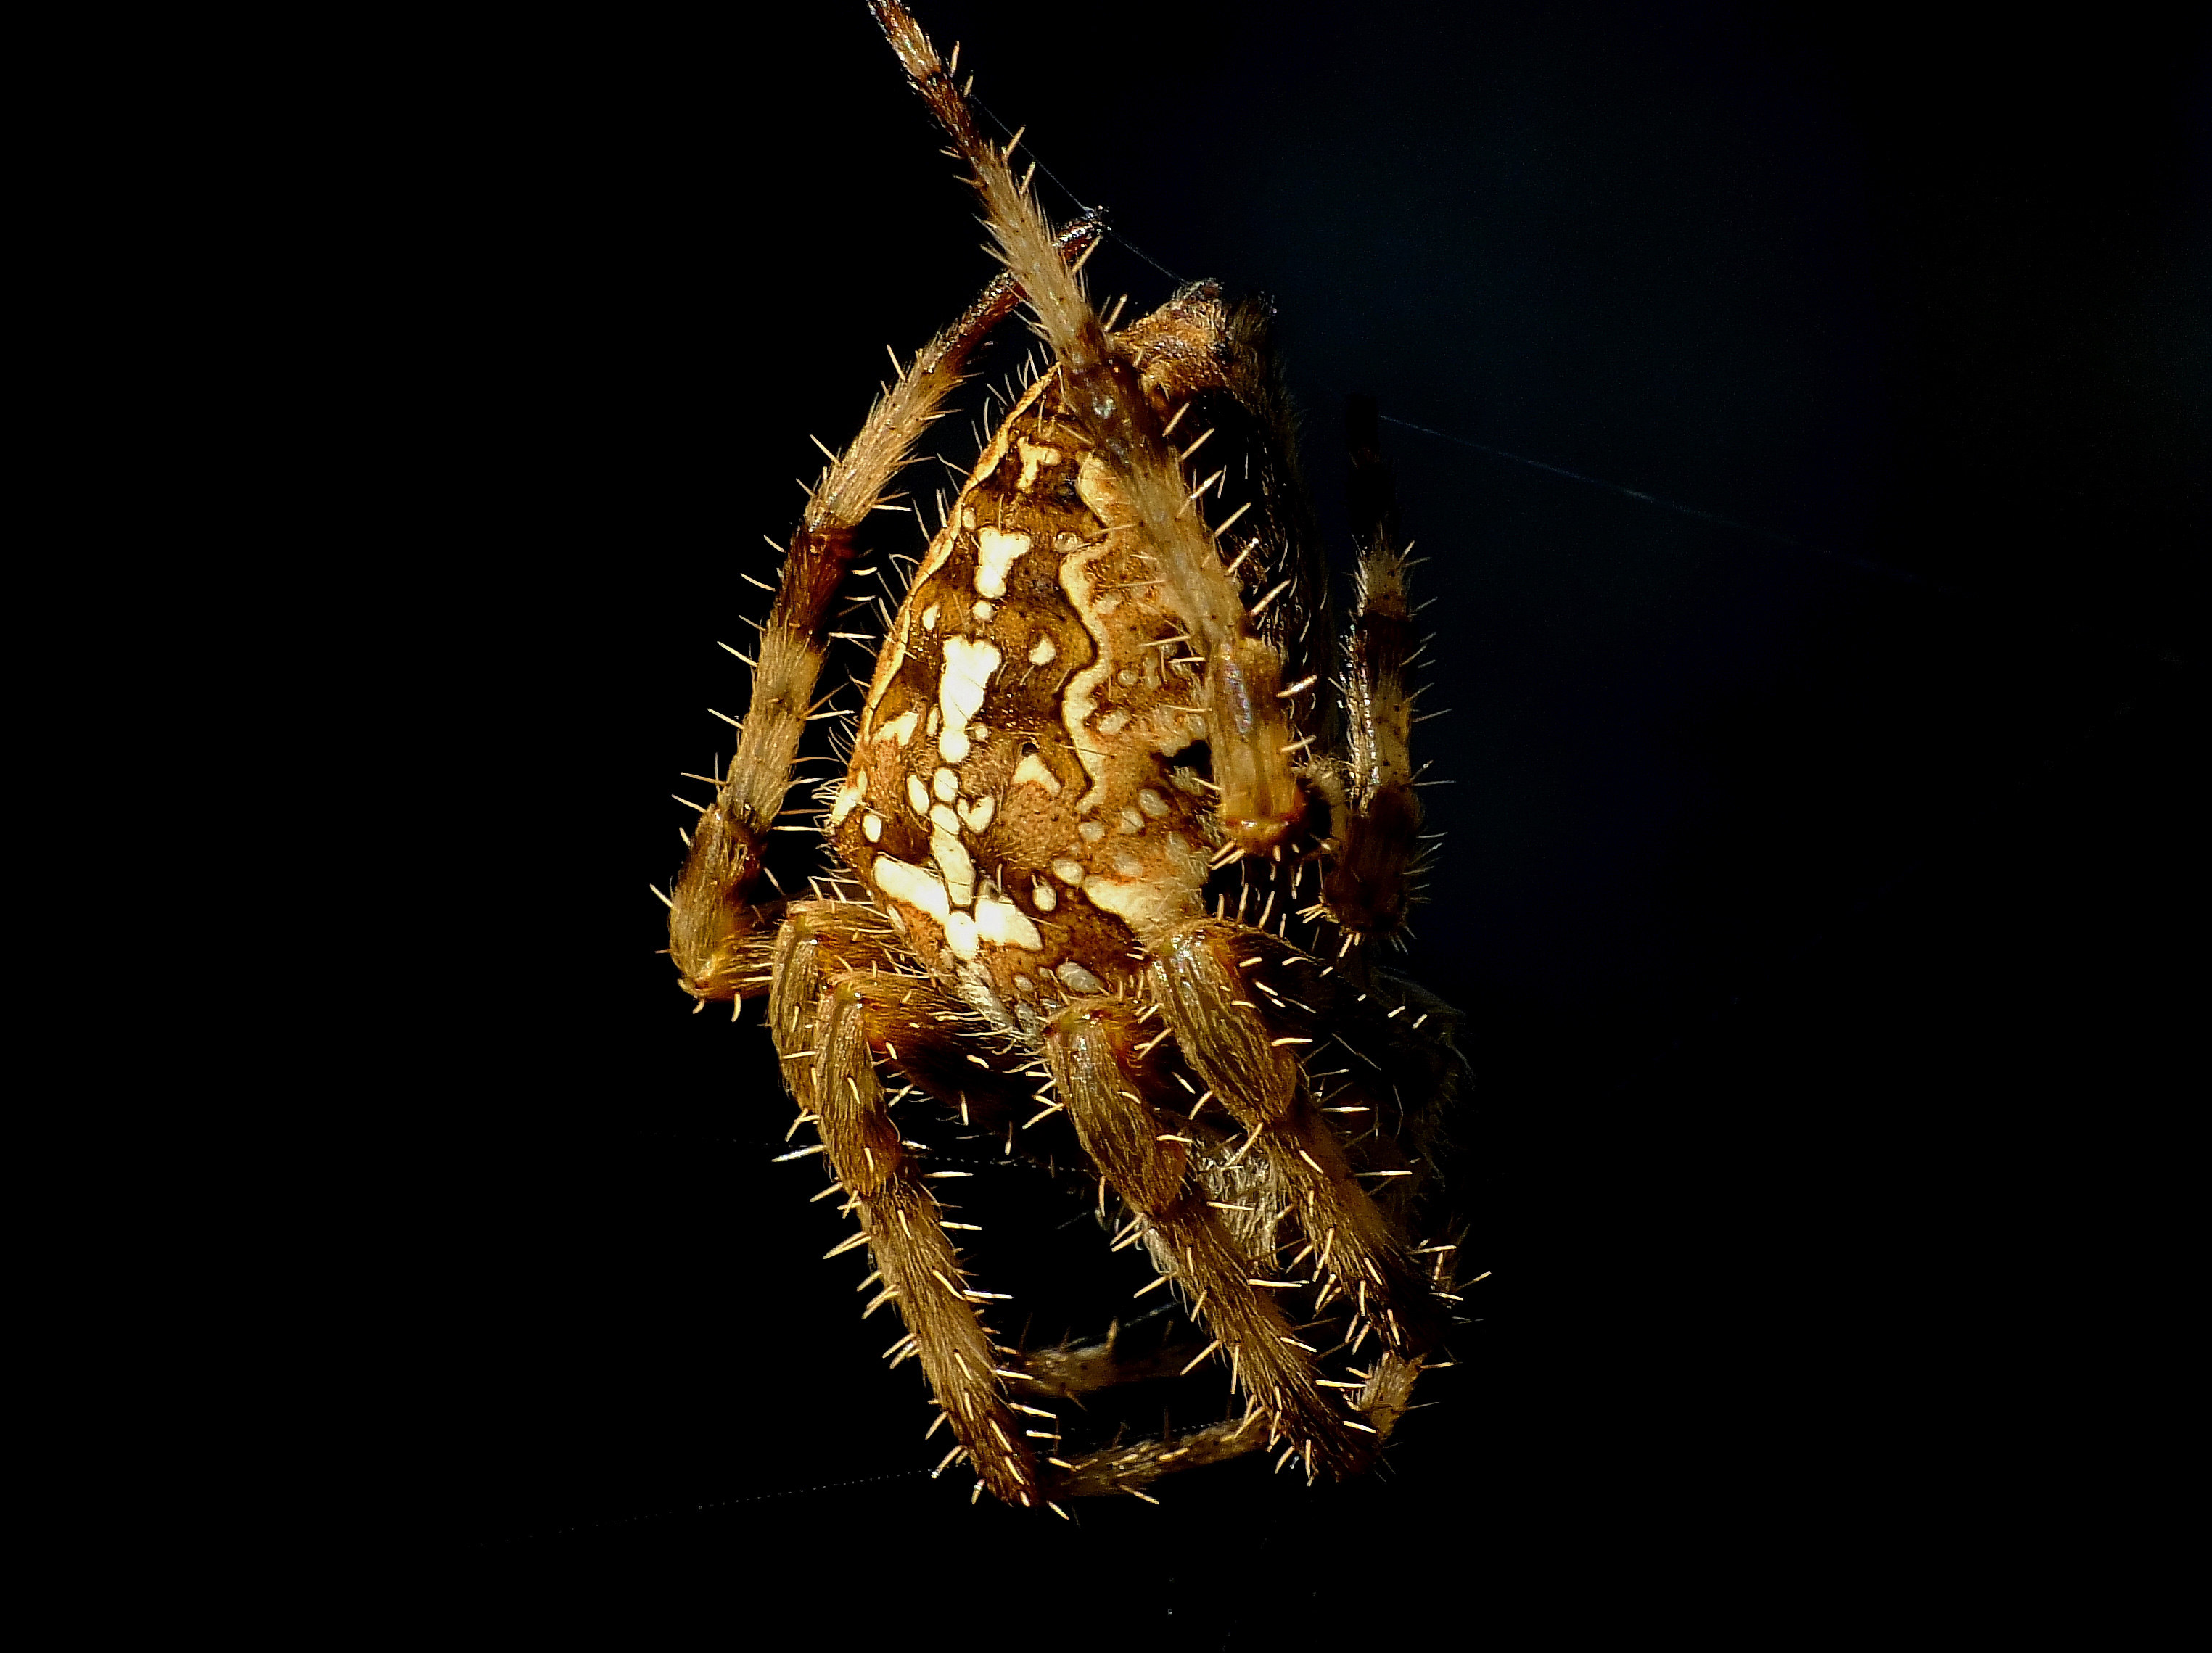
nature, photography, insect, macro, invertebrate, close up, spider, animals, naturaleza, arana, ggl1, gaby1, xovesphoto, animales, gphoto, raynox250, fujifilmxs1, macro photography